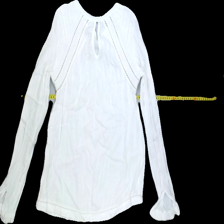
View: back
Type: Blouse
Category: Ladies
Brand: Not Applicable
Colors: White
Material: 100%viscose
Pattern: Lace
Cut: Regular, C-collar
Size: S
Season: All
Trend: No trend
Stains: Yes
Price range: <50
Recommended usage: Export